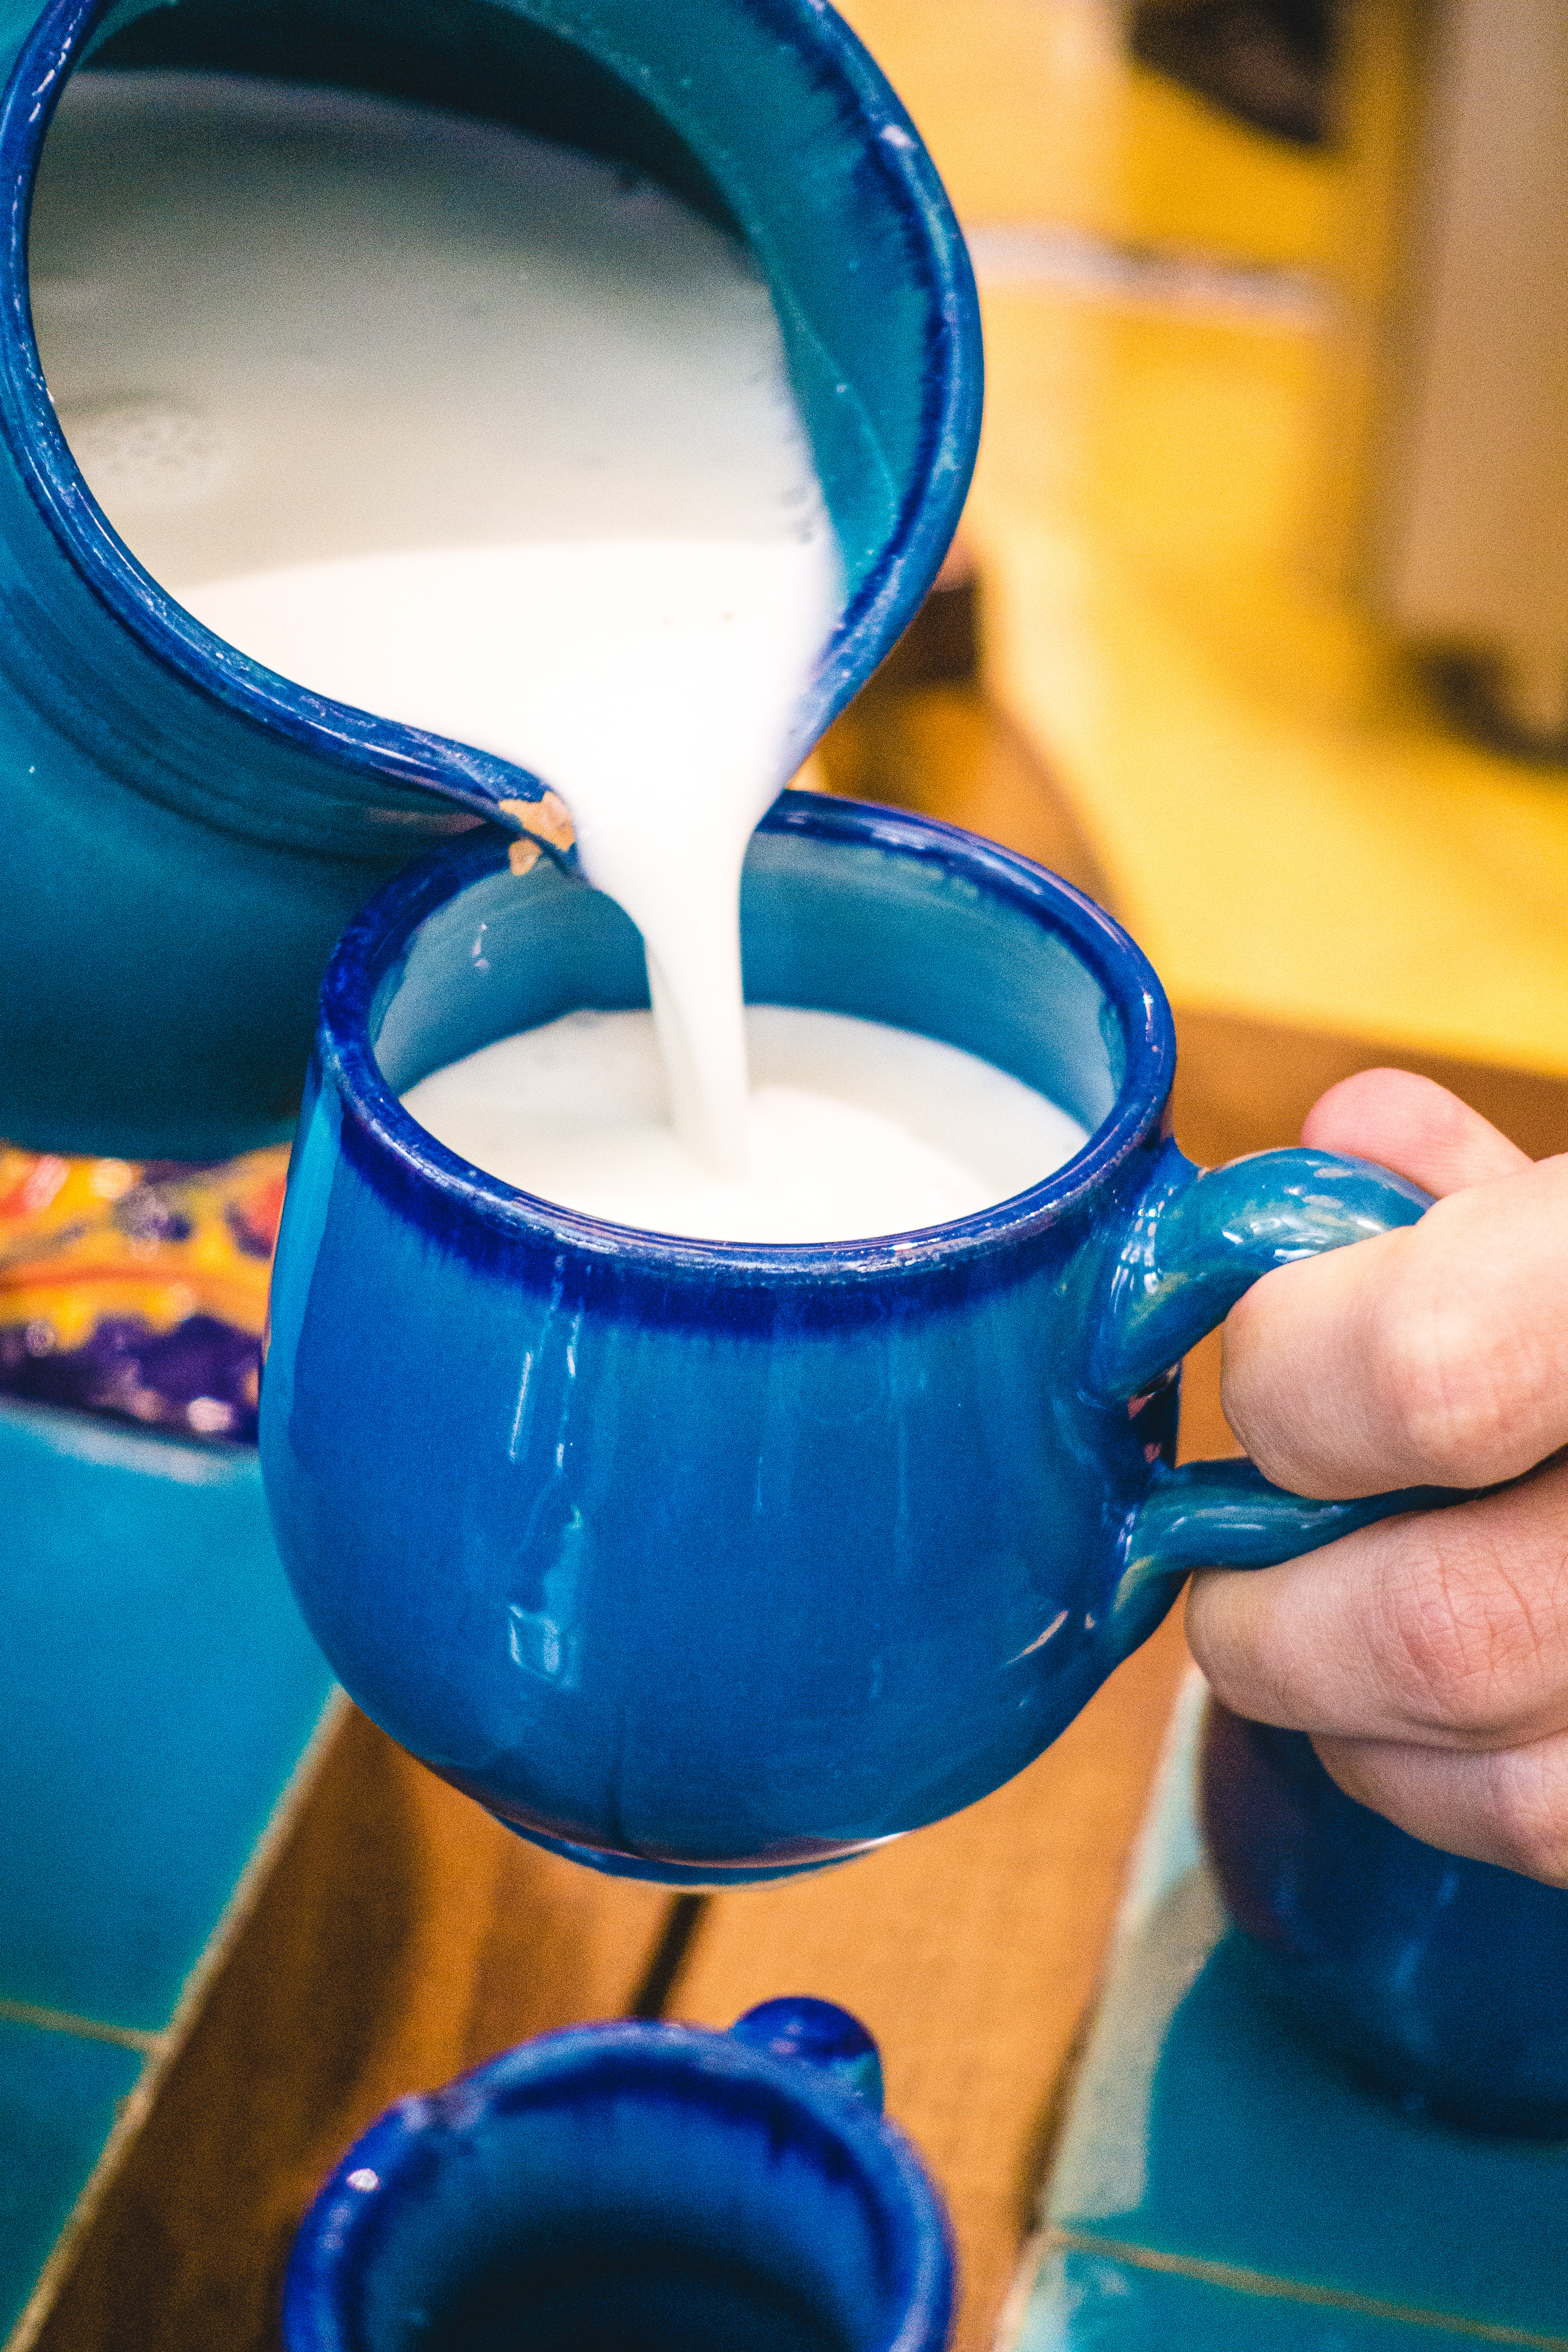
blue, cobalt blue, cup, drink, dairy, milk, food, electric blue, serveware, tableware